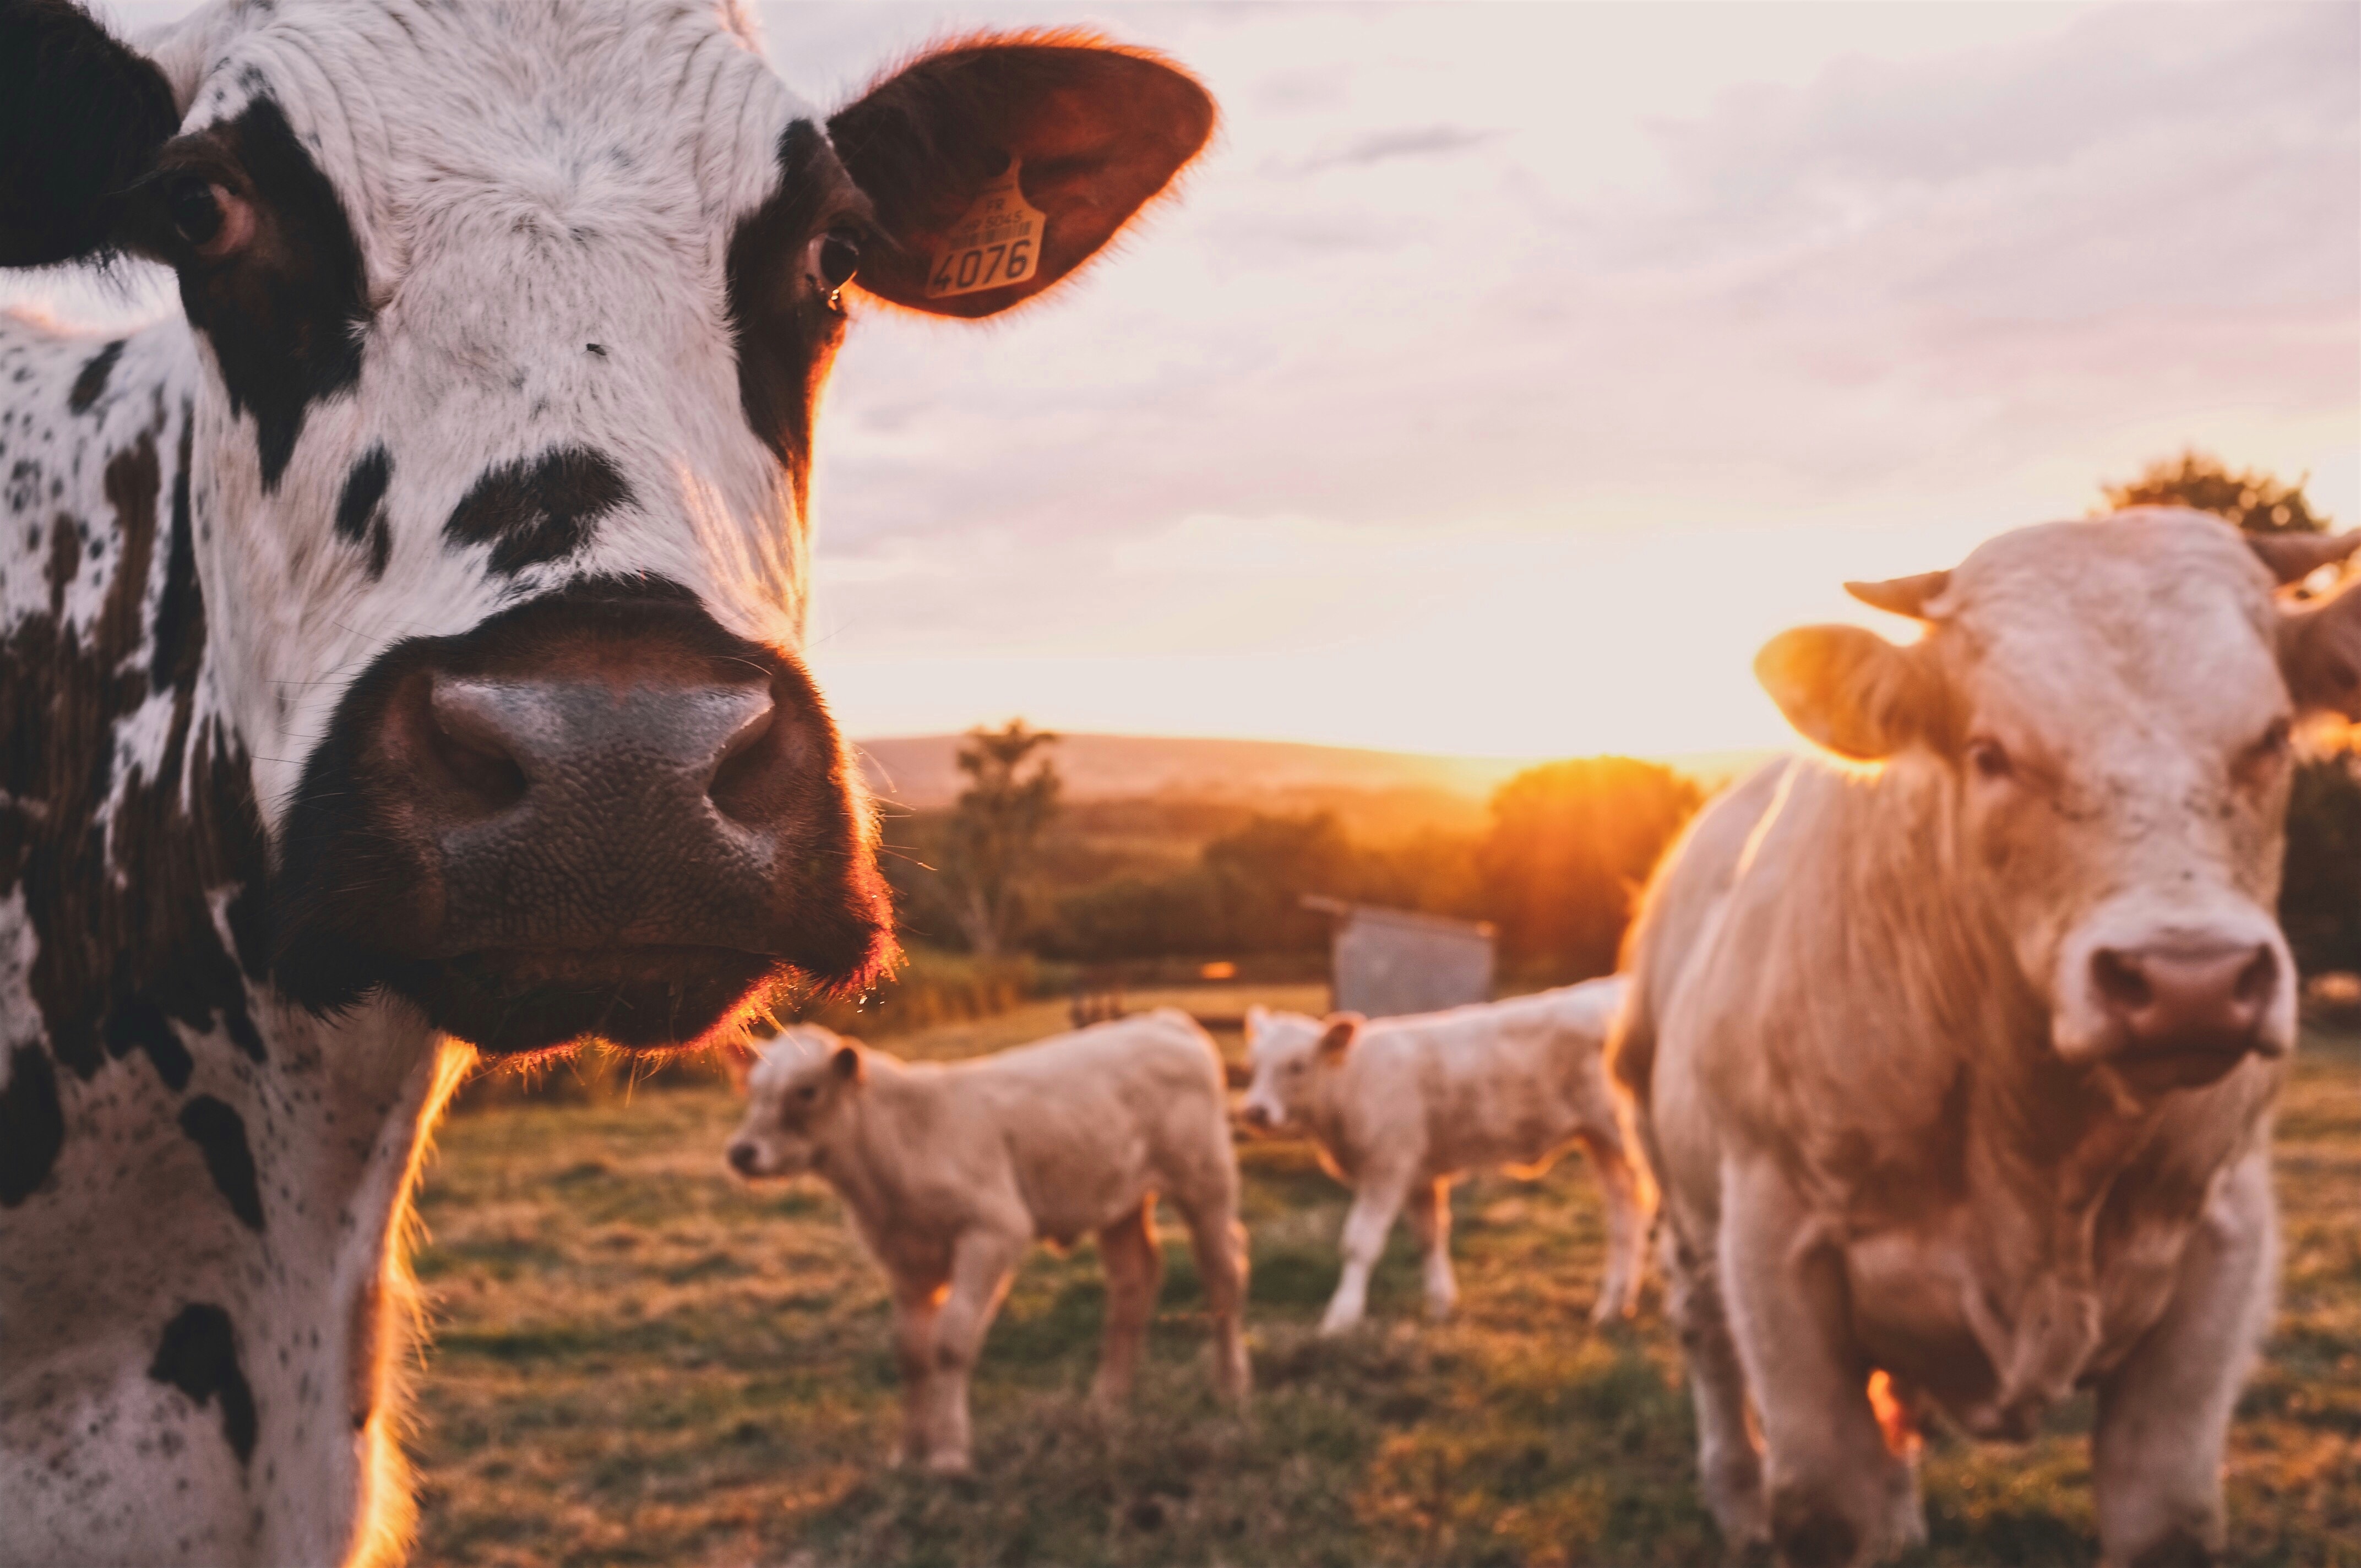
grass, farm, horn, herd, pasture, grazing, livestock, calf, snout, dairy cow, cattle like mammal, cow goat family